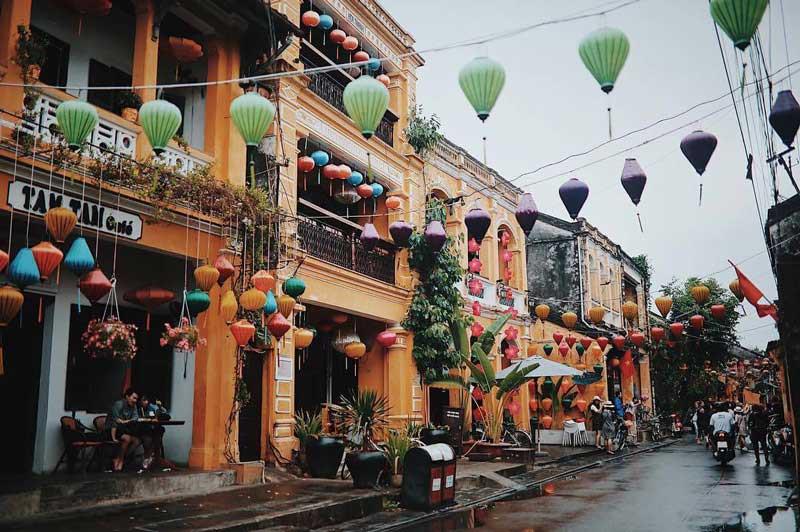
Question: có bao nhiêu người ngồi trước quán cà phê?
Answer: có hai người ngồi trước quán cà phê